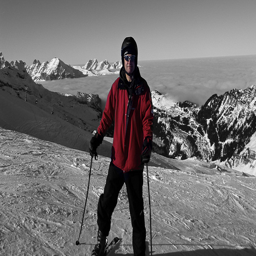
A man standing on the side of a ski slope with ski poles.
A man in a red winter coat and black pants on a pair of skis.
A man in a snow suit stands on skis in the snow while holding ski poles as a mountain range covered with snow is in the background.
A man with his ski's and ski poles at the top of a mountain.
Man on skis with snow mountains in the background